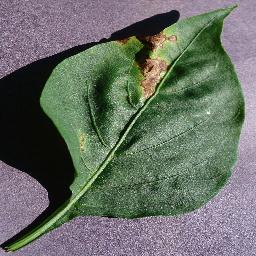
Label: Pepper,_bell___Bacterial_spot